Death of Frank Valdes

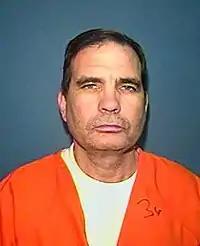

Valdes was a career criminal who had been sentenced to death for the 1987 murder of Glades Correctional Institution Correctional Officer Fred Griffis during an escape attempt. He later privately confessed to his wife that he'd gotten angry with Griffis, whom he shot and killed, for refusing to open the cell of an inmate who was supposed to join the escape. Fellow inmate William Van Poyck (July 4, 1954 – June 12, 2013) was sentenced to death for his role in Griffis' murder, and was executed on June 12, 2013.